James Vaughan (footballer, born 1988)

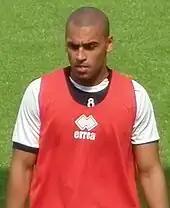
Vaughan during a Norwich City training session in August 2012

On 27 May 2011, Vaughan signed for newly promoted Premier League club Norwich City on a three-year contract for an undisclosed fee. Vaughan made his debut for the club against West Bromwich Albion on 11 September, and made just five league appearances in an injury-hit first season.